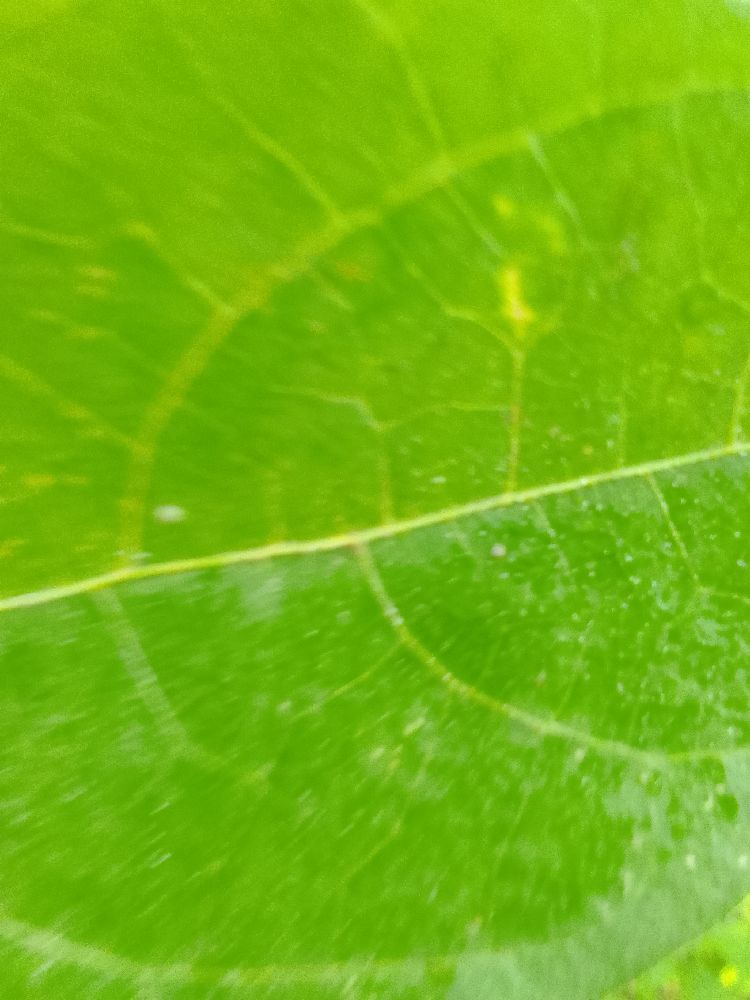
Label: healthy